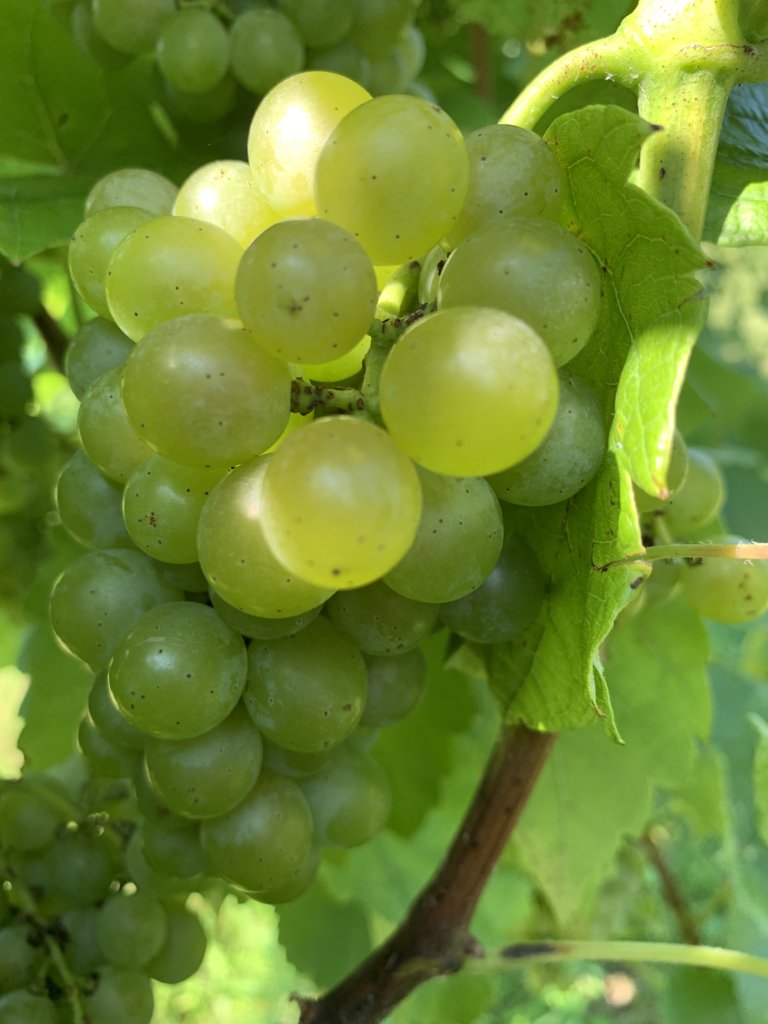
Berries visible: 60
Grape clusters: 4